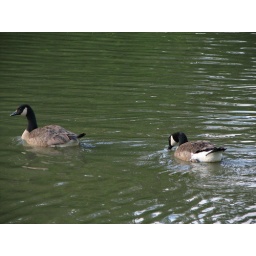
Two birds in sink